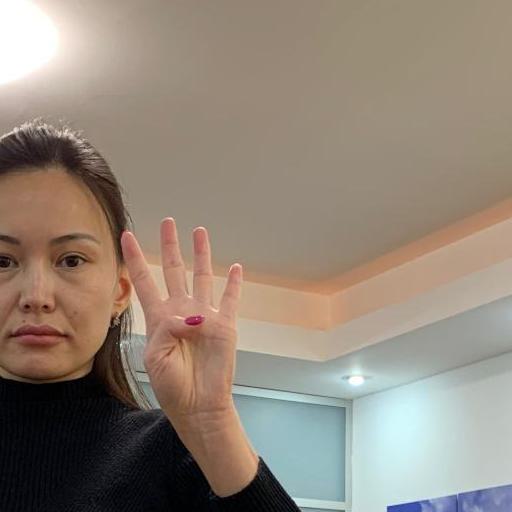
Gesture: four